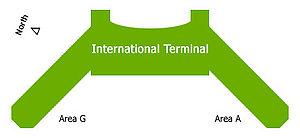
L’aéroport international de San Francisco est un des plus grands aéroports américains et le deuxième en Californie après celui de Los Angeles.